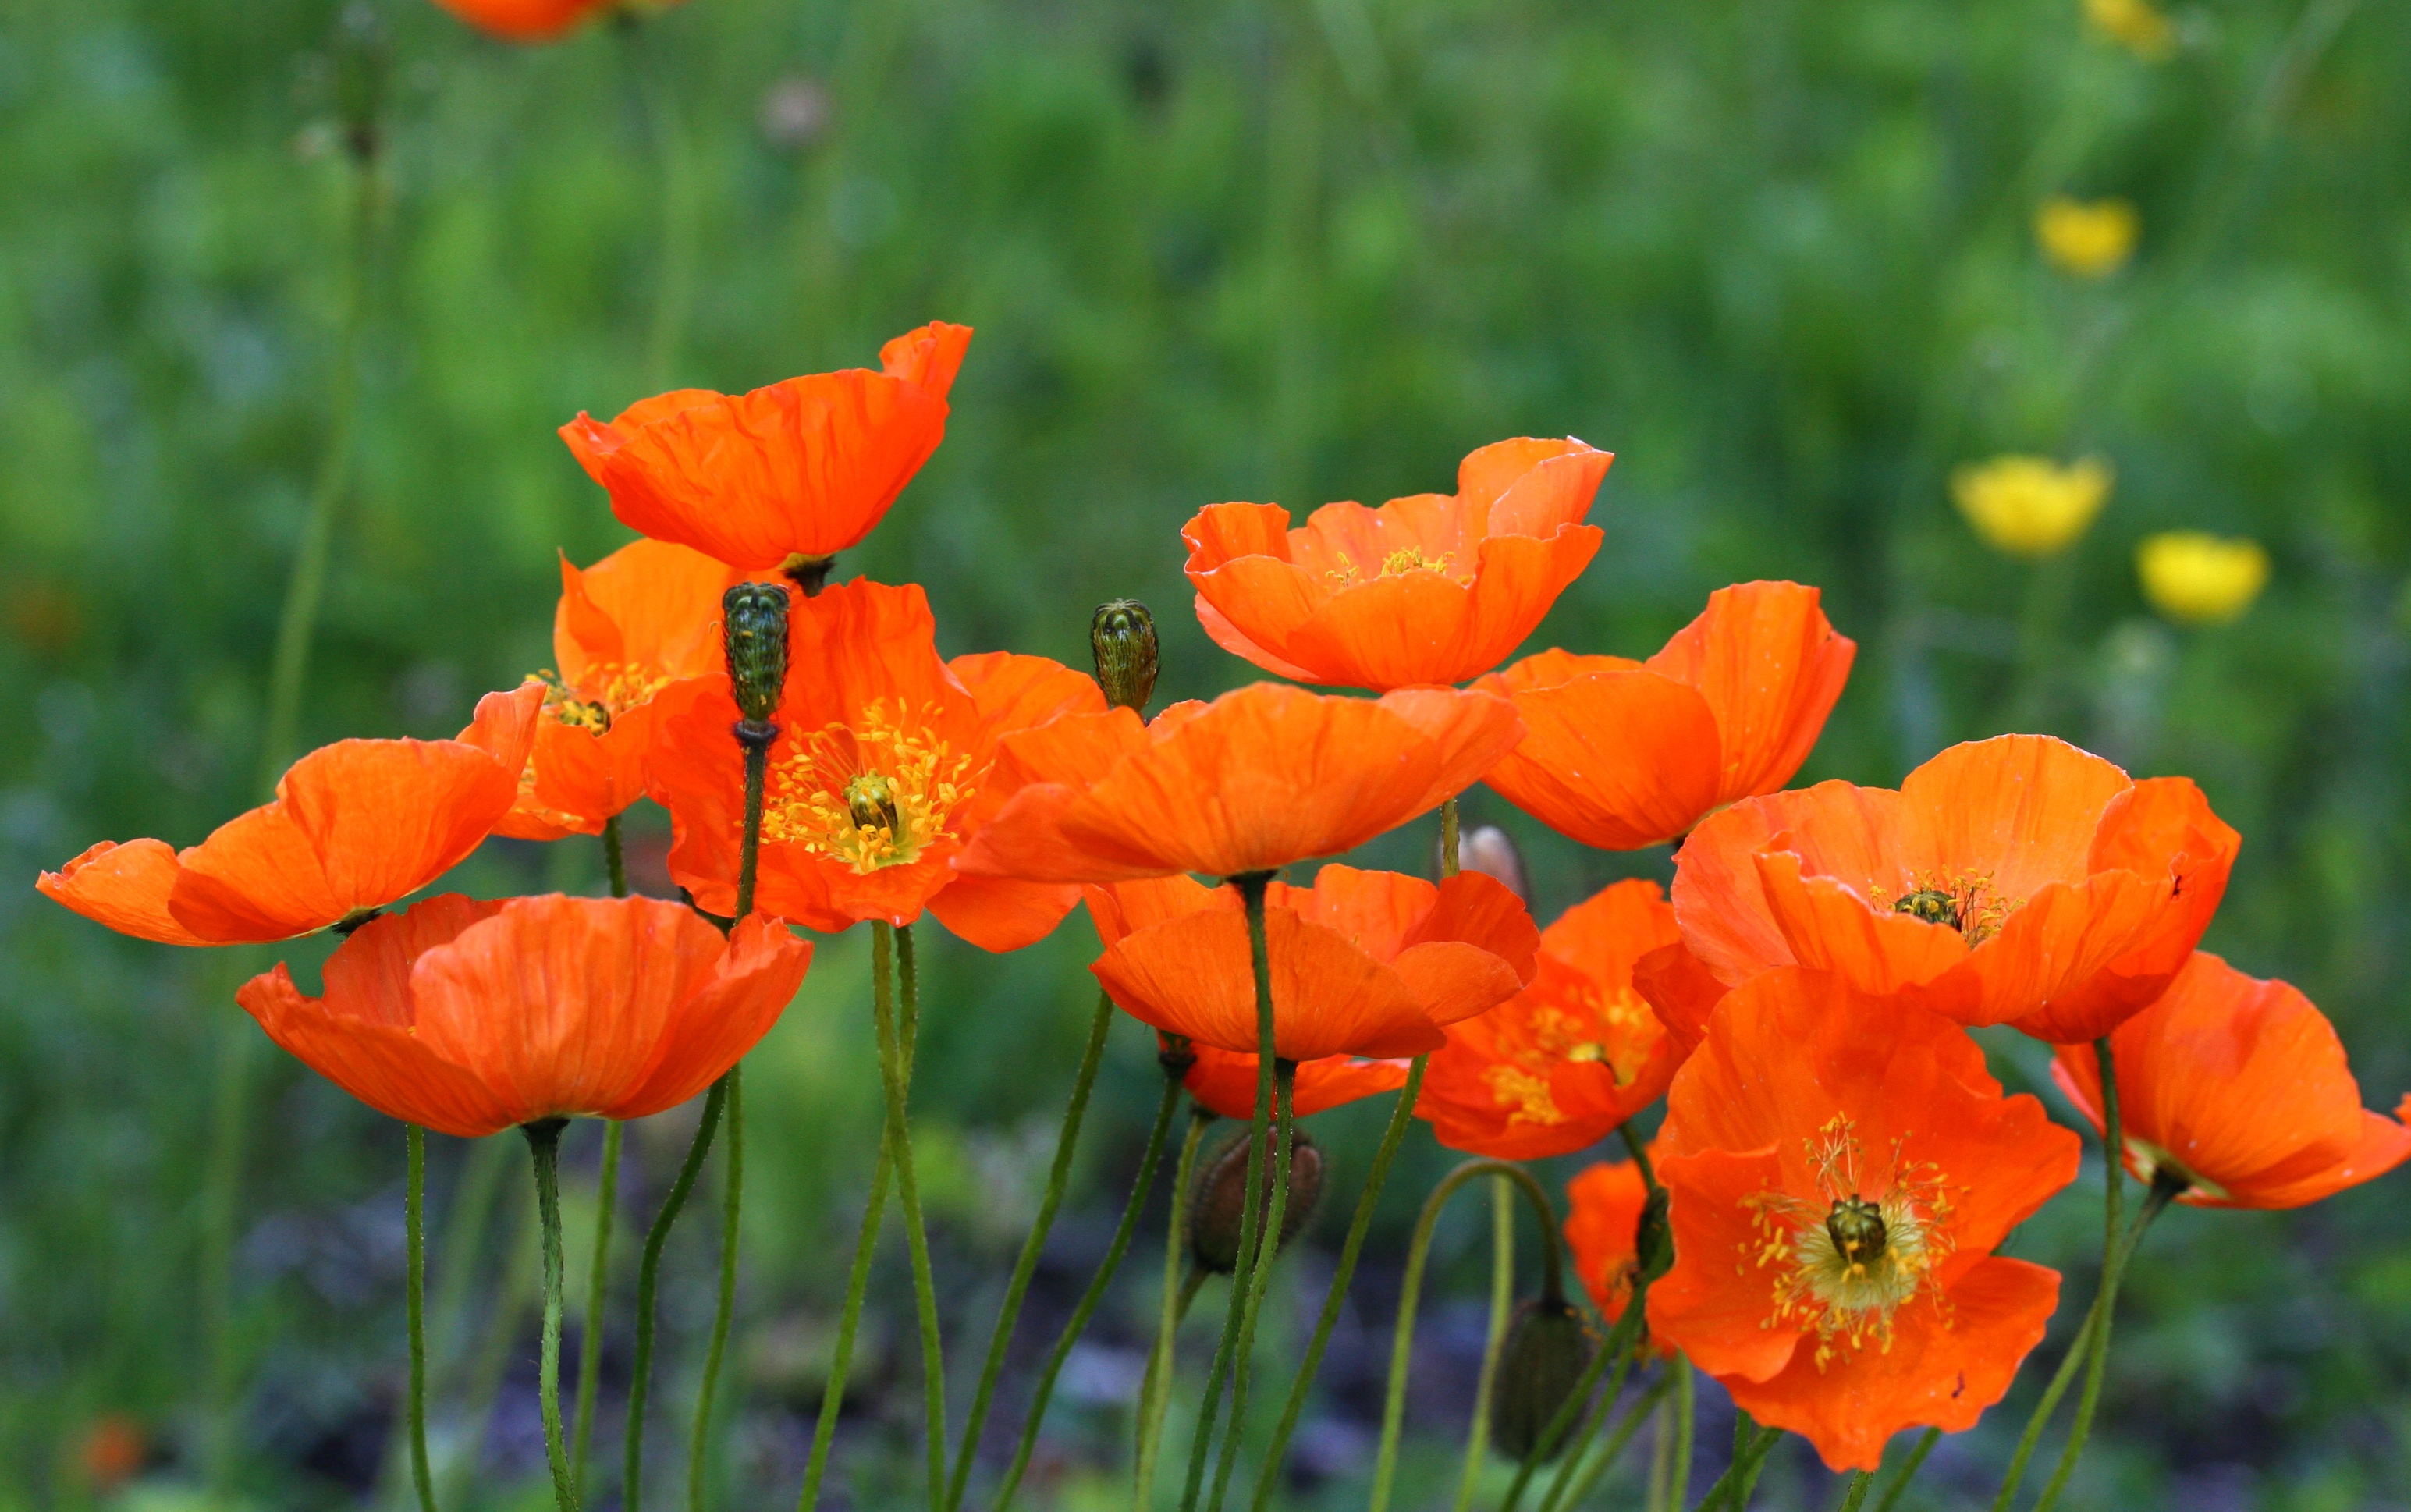
plant, field, meadow, prairie, flower, petal, summer, orange, green, botany, garden, flora, wildflower, flowers, poppy, coquelicot, macro photography, flowering plant, eschscholzia californica, annual plant, land plant, poppy family